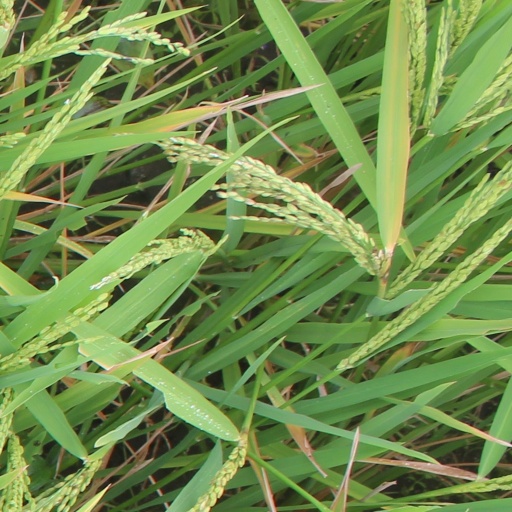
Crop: rice